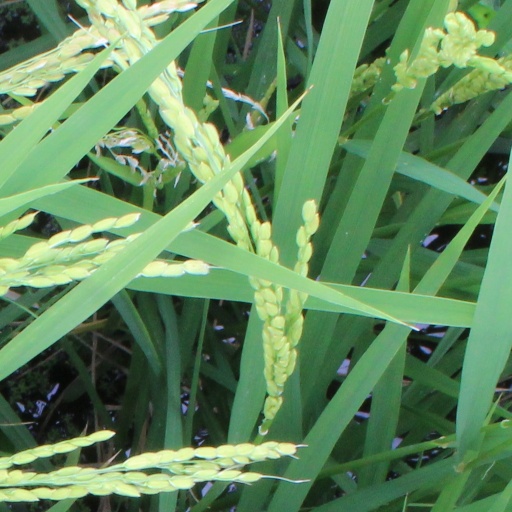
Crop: rice